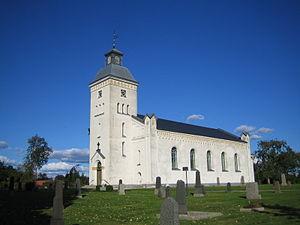
Trollenäs est un village de Suède, de la commune d'Eslöv dans le comté de Scanie. On y trouve le château de Trollenäs.